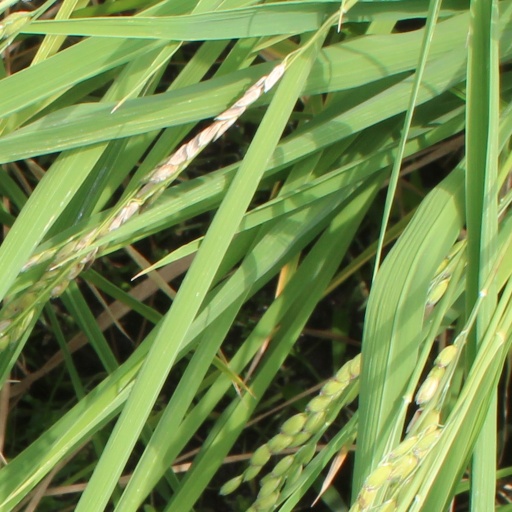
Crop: rice